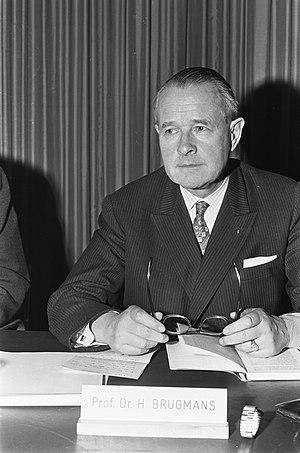
Hendrik Brugmans, né à Amsterdam le 13 décembre 1906 et mort à Bruges le 12 mars 1997, est un résistant, universitaire et homme politique néerlandais.